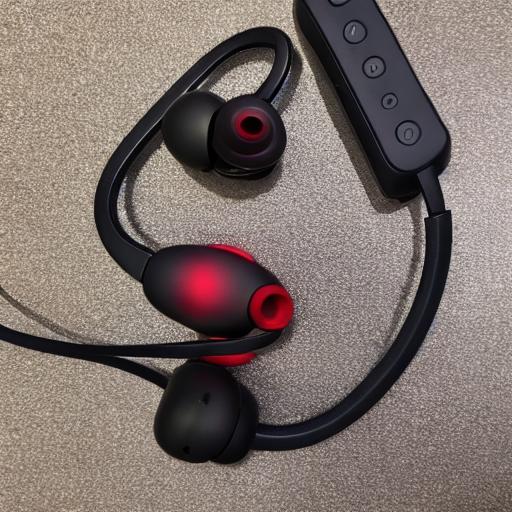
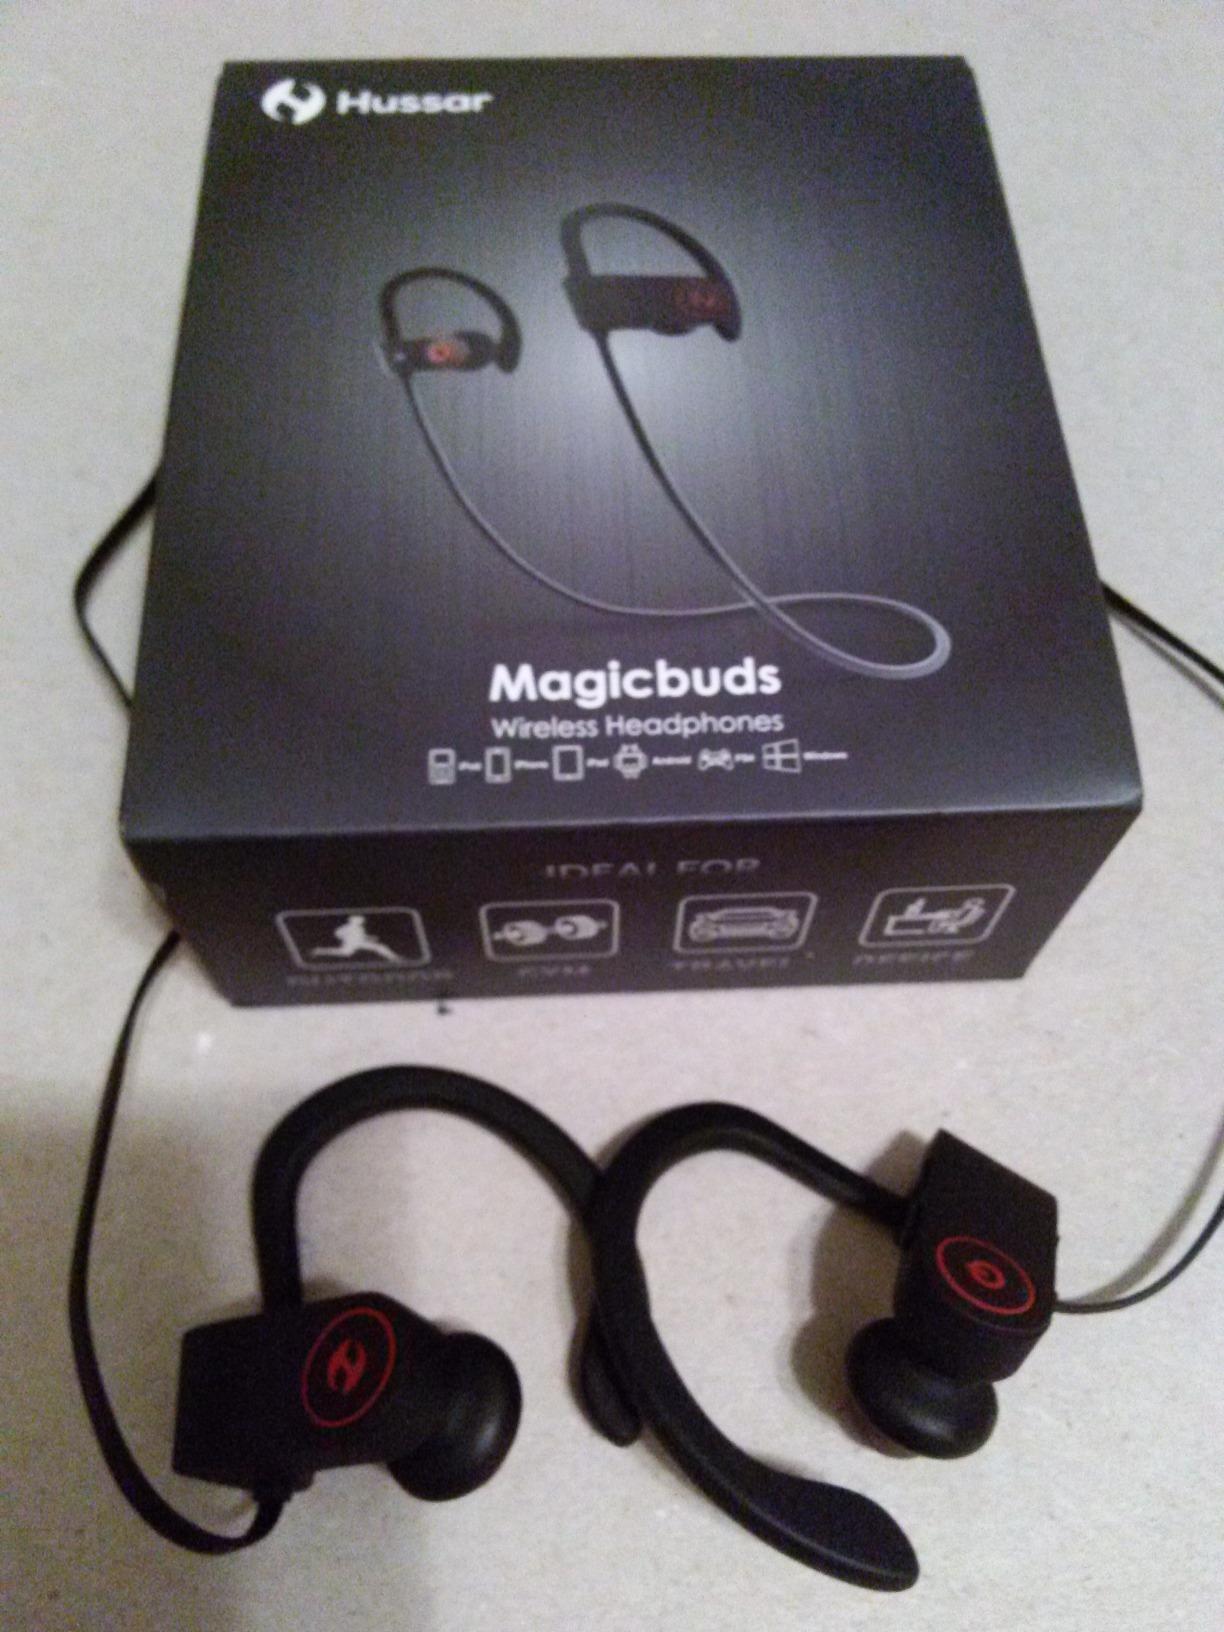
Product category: headphones
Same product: no